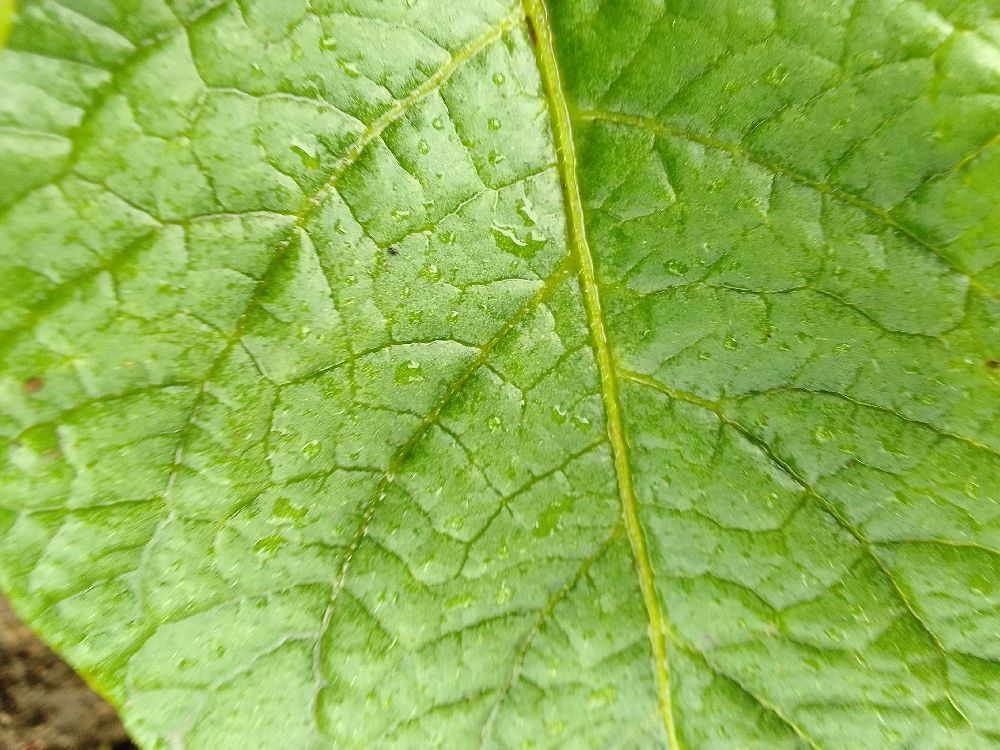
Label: Healthy